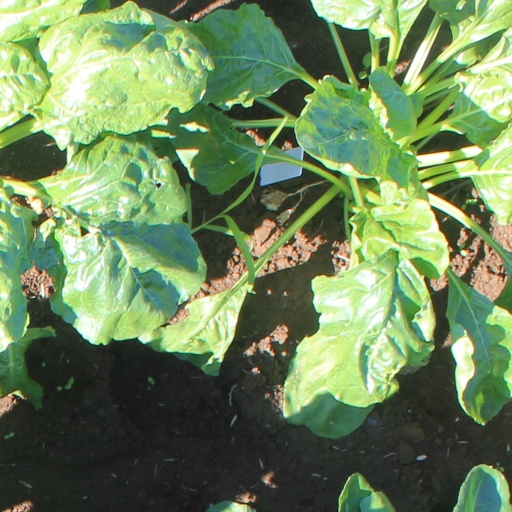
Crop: sugar beet